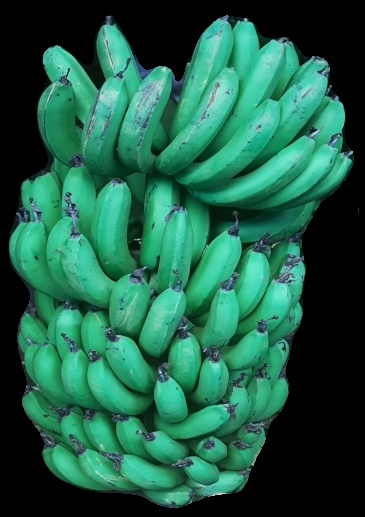
Variety: pachbale
Grade: grade1